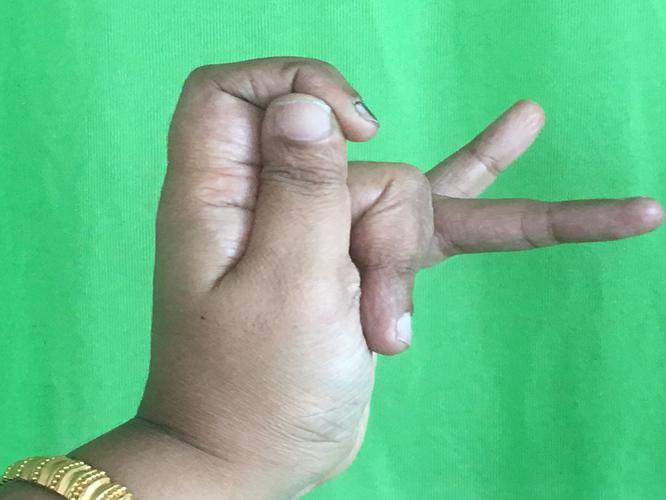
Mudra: Katakamukha_3
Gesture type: single_hand